Fjæreheia

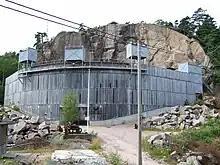
Agder teater, Fjæreheia. Theatre from outside

Fjæreheia is a former quarry in Norway known for its distinctive Alkali feldspar granite. Since 1993, it has been used as a theatre, hosting both Ibsen's plays and contemporary rock musicals.